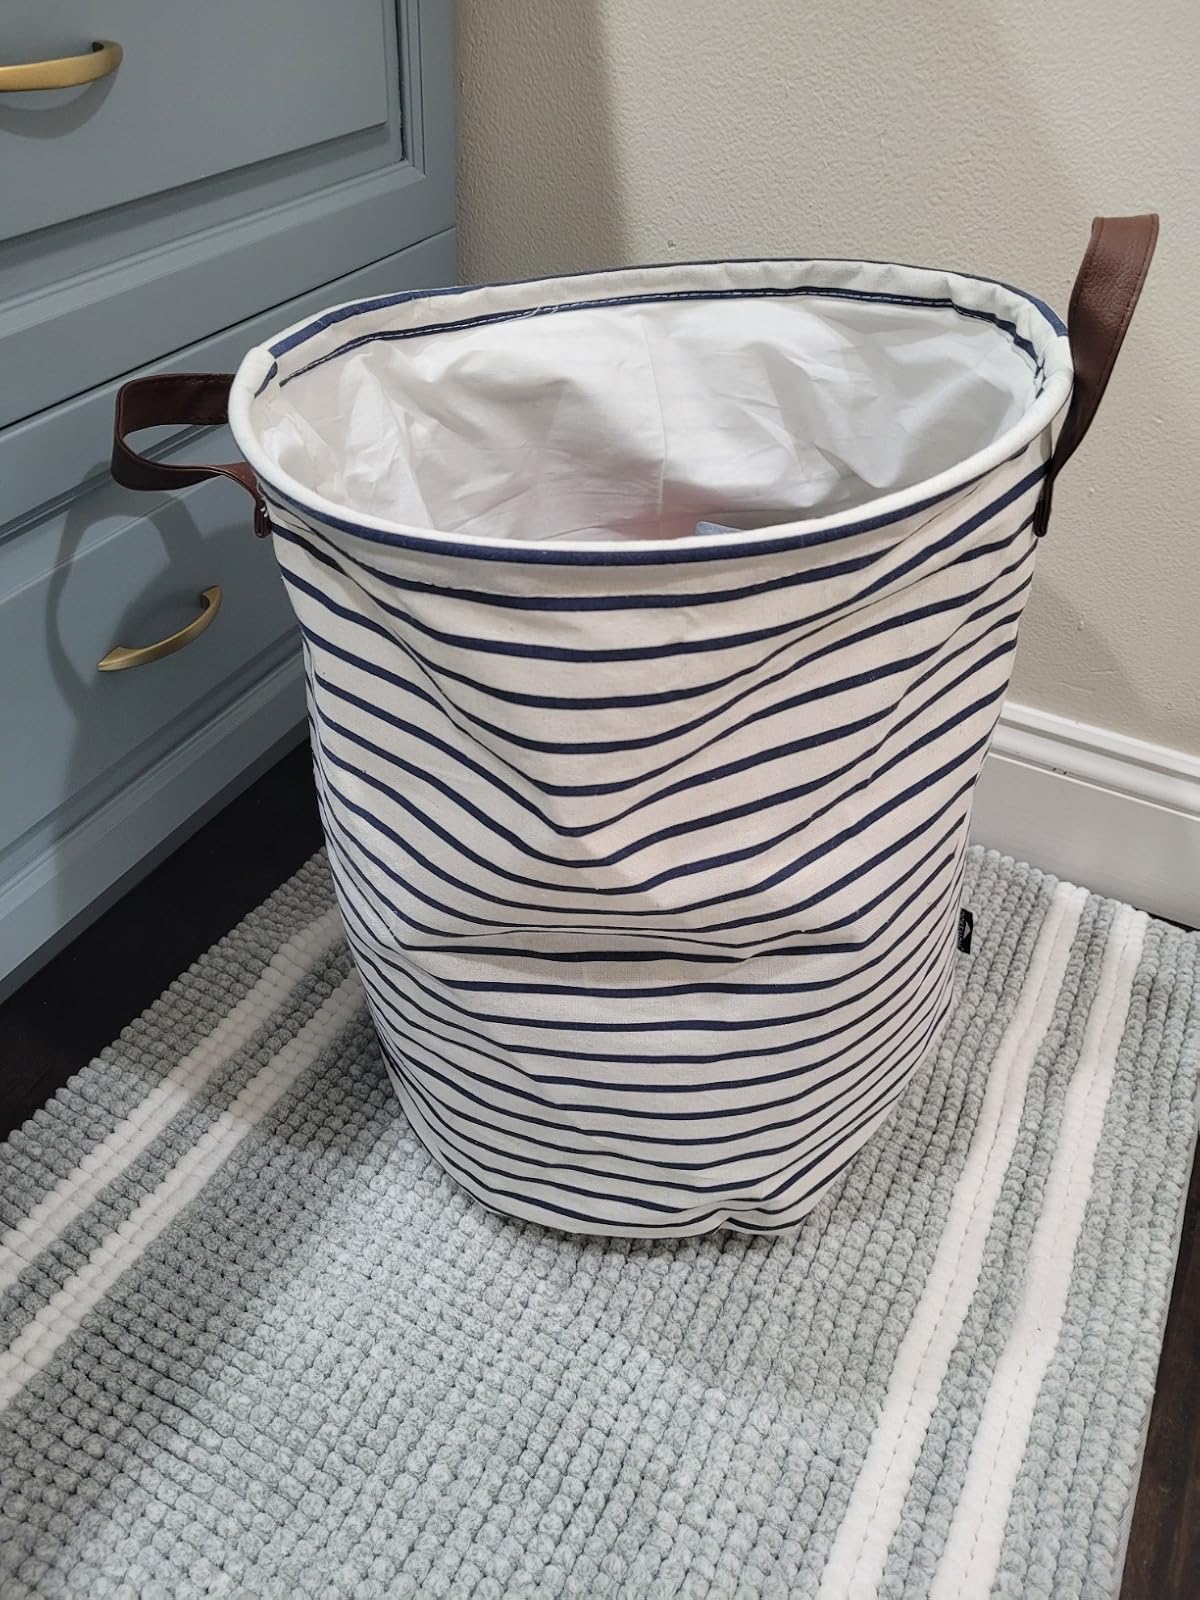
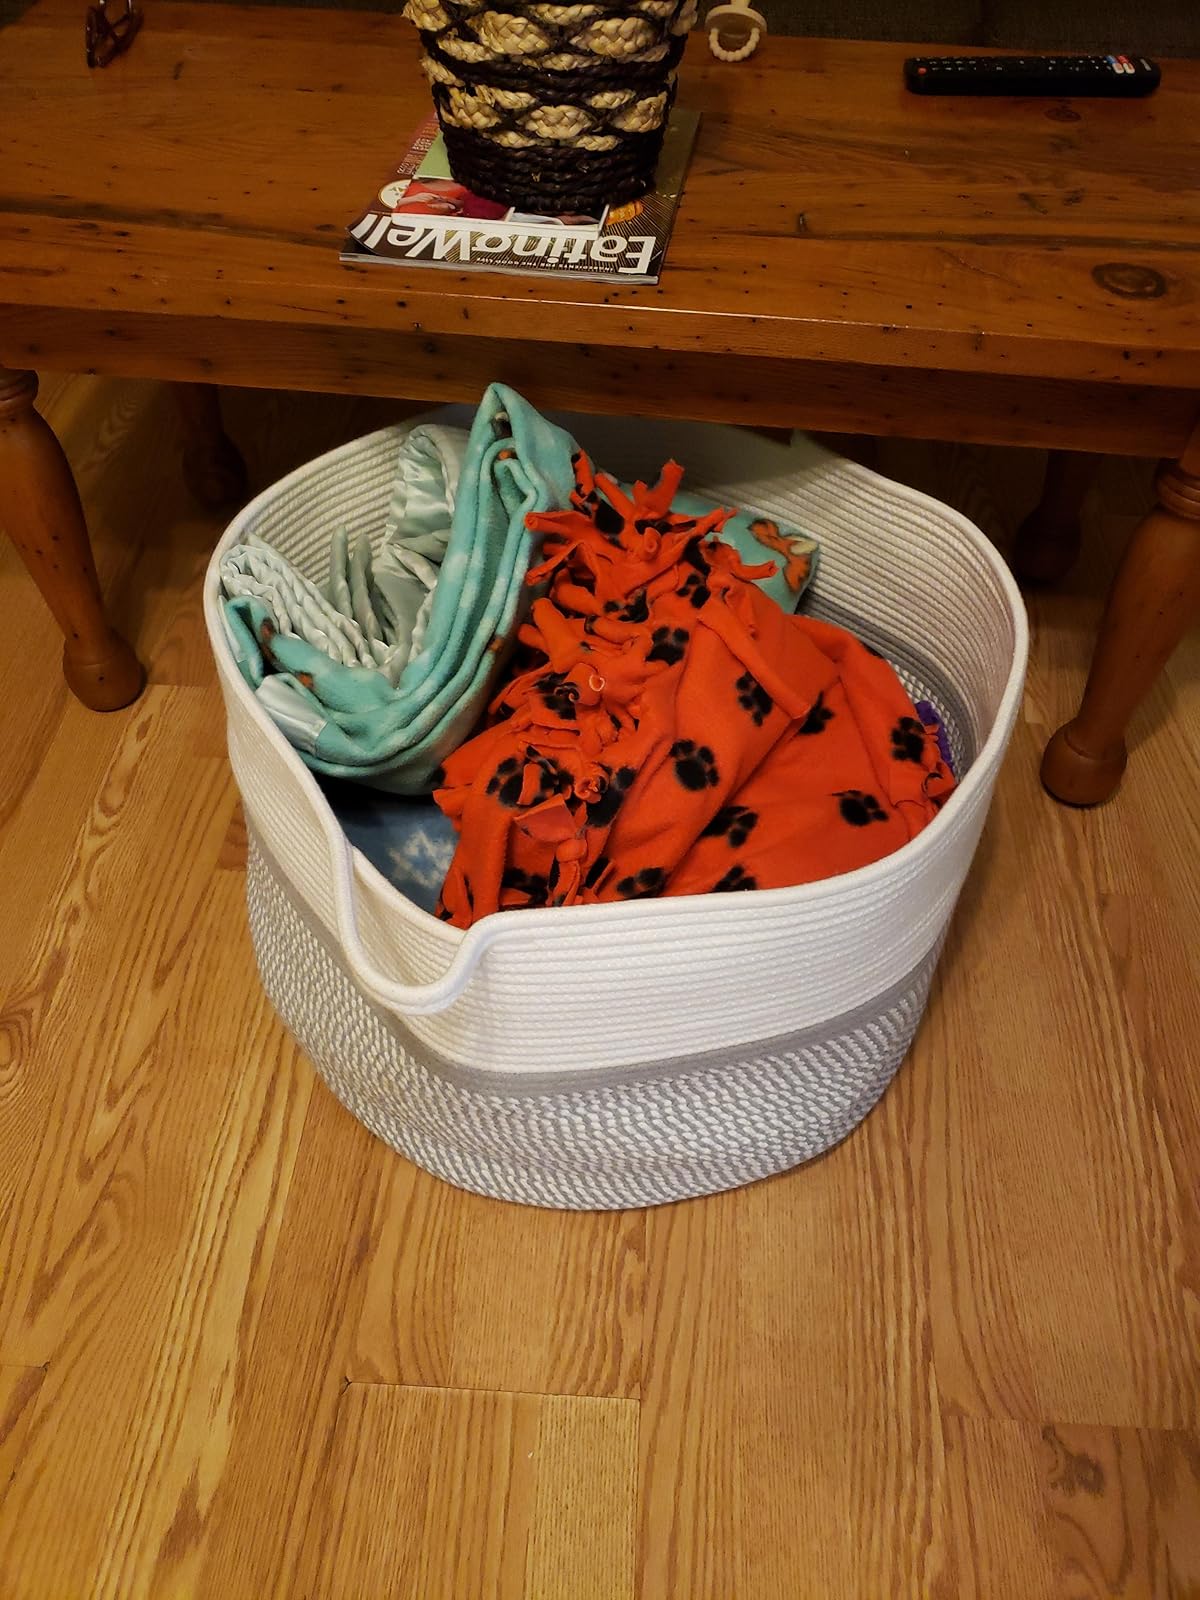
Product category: items_hamper
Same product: no